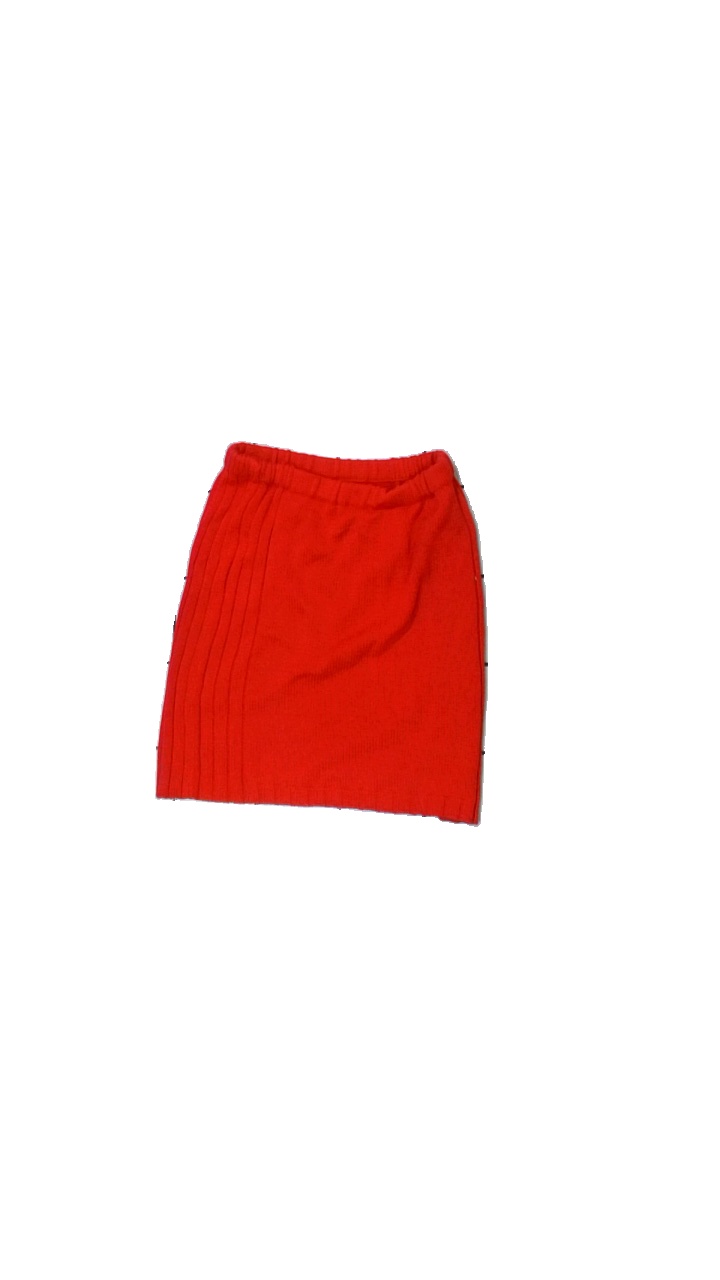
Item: Skirt (Children)
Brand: Vila
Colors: Red
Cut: Regular
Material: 68% acrylic, 32% cotton
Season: All
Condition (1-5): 3
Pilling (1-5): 4
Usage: Reuse
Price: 50-100